Firouz Naderi

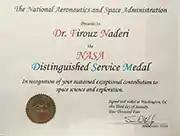
NASA Distinguished Service Medal

After the Mars Program, Naderi was appointed JPL's first associate director for Project Formulation and Strategy, serving as the Laboratory's senior official providing oversight of JPL new business acquisition and senior strategic planning officer. He created JPL's Innovation Foundry, an internal startup ecosystem akin to accelerator/incubator outfits in Silicon Valley. For six years, he managed an annual $100M internal investment fund for identifying and maturing nascent technologies, and mission concepts that showed the potential to grow into funded space projects.